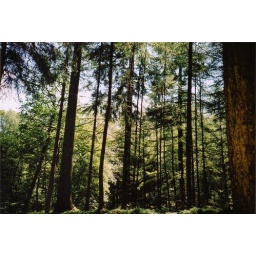
forest near lake windermere